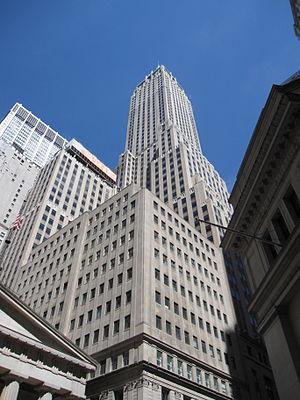
Les premiers gratte-ciel désignent les hauts immeubles de bureaux construits entre 1884 et 1939 principalement à New York et Chicago. Les villes américaines étaient traditionnellement composées de bâtiments à quelques étages mais la forte croissance économique après la guerre de Sécession et le manque de terrains constructibles encouragèrent le développement d'immeubles plus grands à partir des années 1870. Les progrès technologiques permirent la construction de structures métalliques ignifugées avec de profondes fondations et possédant les derniers raffinements comme l'ascenseur et l'éclairage électrique. Ces évolutions rendirent techniquement réalisable et financièrement rentable la construction d'une nouvelle catégorie de grands immeubles. Le premier exemple de ce type fut le Home Insurance Building de 42 m construit à Chicago en 1884. Leur nombre augmenta rapidement et ils furent appelés « gratte-ciels » à partir de 1888.